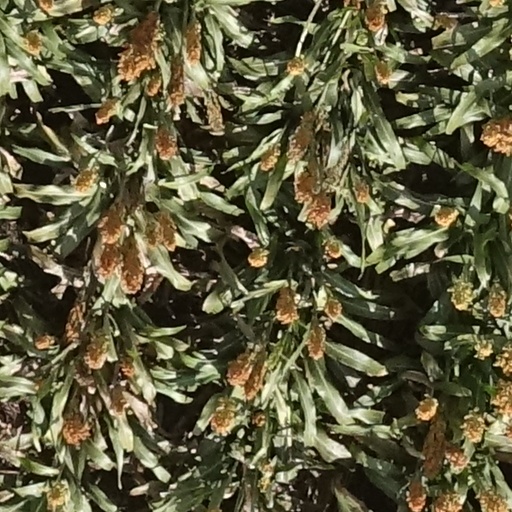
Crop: sorghum